Alexander Bogomazov

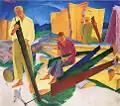
"Tuning Saws", 1927

From 1915 until the end of 1917, Bohomazov lived in the Caucasus. He worked as a teacher of painting and drawing in the village of Geryusy (now the city of Goris, Armenia). ‘"The air is clear, you can see for miles, and everything seems in blossom,"’ he wrote to his wife. Works from his productive stay include a bright 1915 painting "The Caucasus" and a 1916 charcoal "View of the Caucasus" as seen from his balcony. The picturesque nature of the Caucasus region had inspired Bohomazov to create numerous other cubo-futuristic canvases, which were later on collated under the cycle "'Memories of Caucasus"'. For some time, his wife Wanda stayed with him in Geryusy.